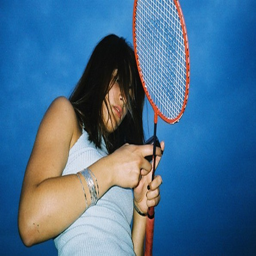
A woman holding a tennis racquet in her hands.
Girl texting on phone while holding a badmitton racket
a close up of a tennis player with a racket and a cell phone
Woman holding racket using cell phone on cloudy day.
There is woman texting on a phone holding a tennis racket.